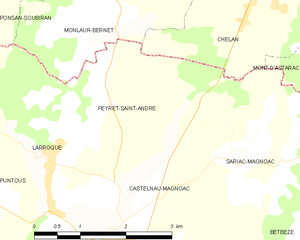
Carte des communes françaises
Peyret-Saint-André est une commune française située dans le département des Hautes-Pyrénées, en région Occitanie.